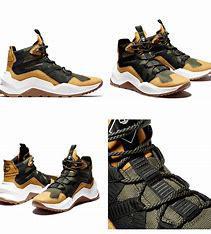
Brand: Timberland
Model: Madbury